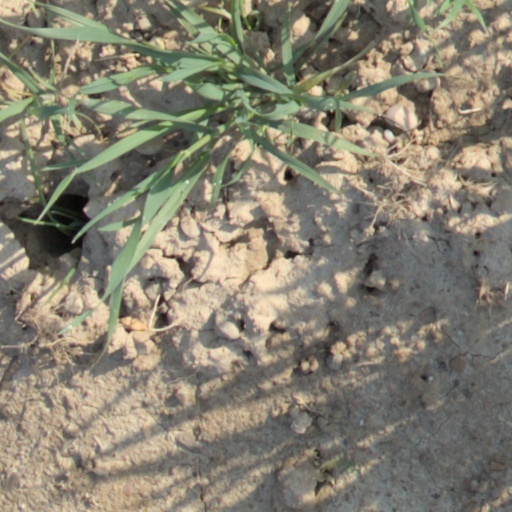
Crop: wheat